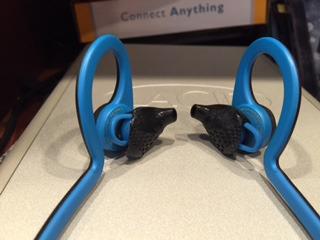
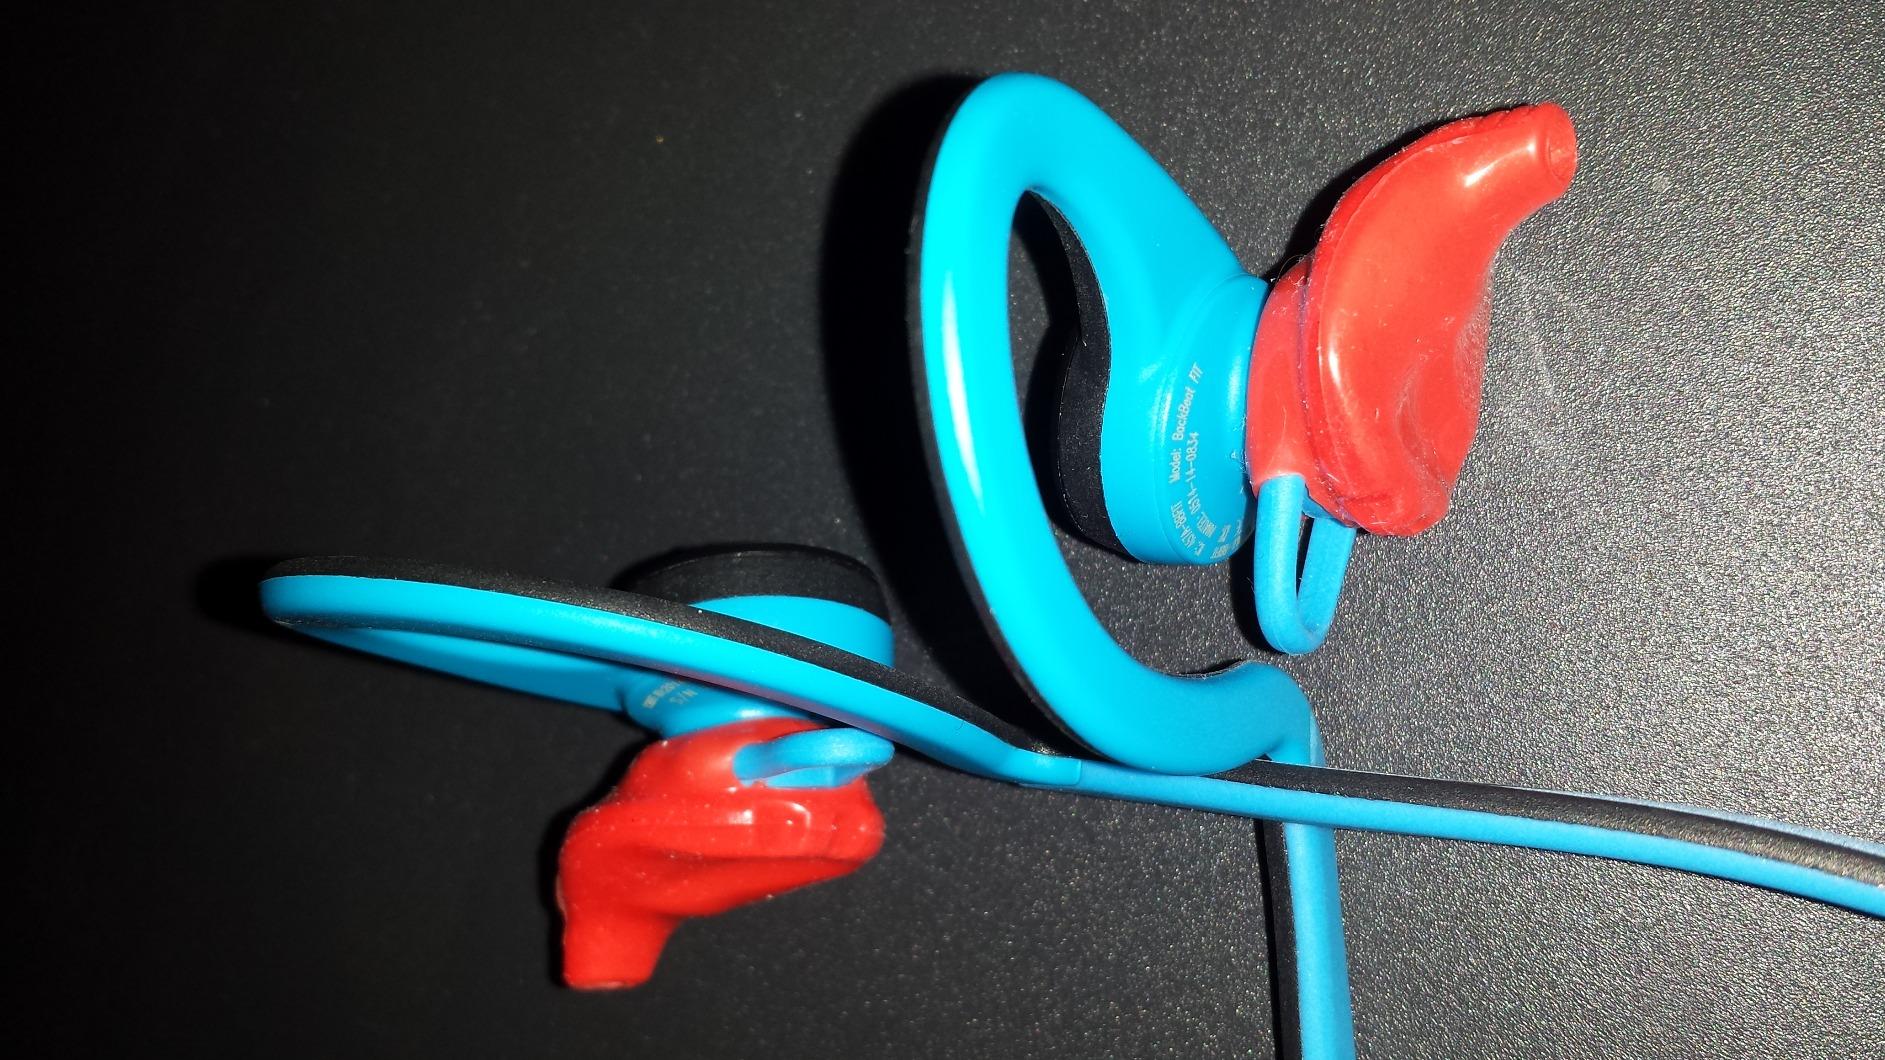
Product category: headphones
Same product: yes